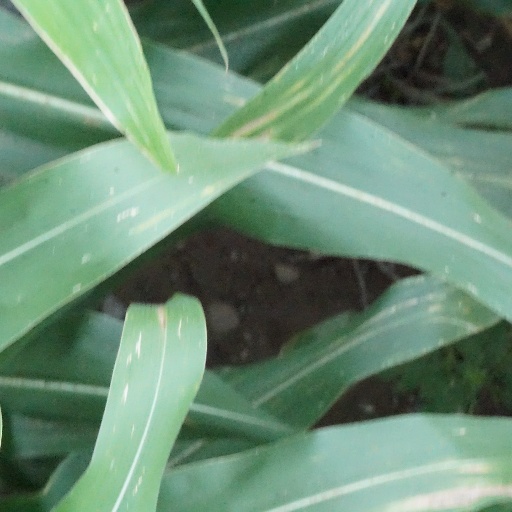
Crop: maize; corn